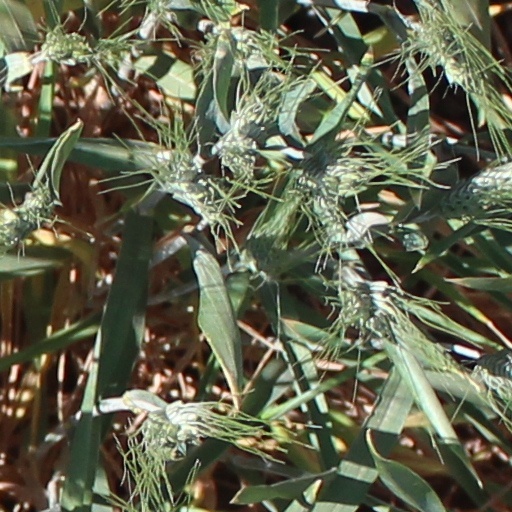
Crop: wheat